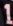
Number: 1